Childbirth

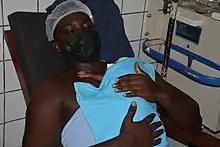
Kangaroo care by father in Cameroon

Skin-to-skin contact (SSC), sometimes also called kangaroo care, is a technique of newborn care where babies are kept chest-to-chest and skin-to-skin with a parent, typically their mother or possibly the father. This means without the shirt or undergarments on the chest of both the baby and parent. Early skin-to-skin contact results in a decrease in infant crying, improves cardio-respiratory stability and blood glucose levels, and improves breastfeeding duration and effectiveness.